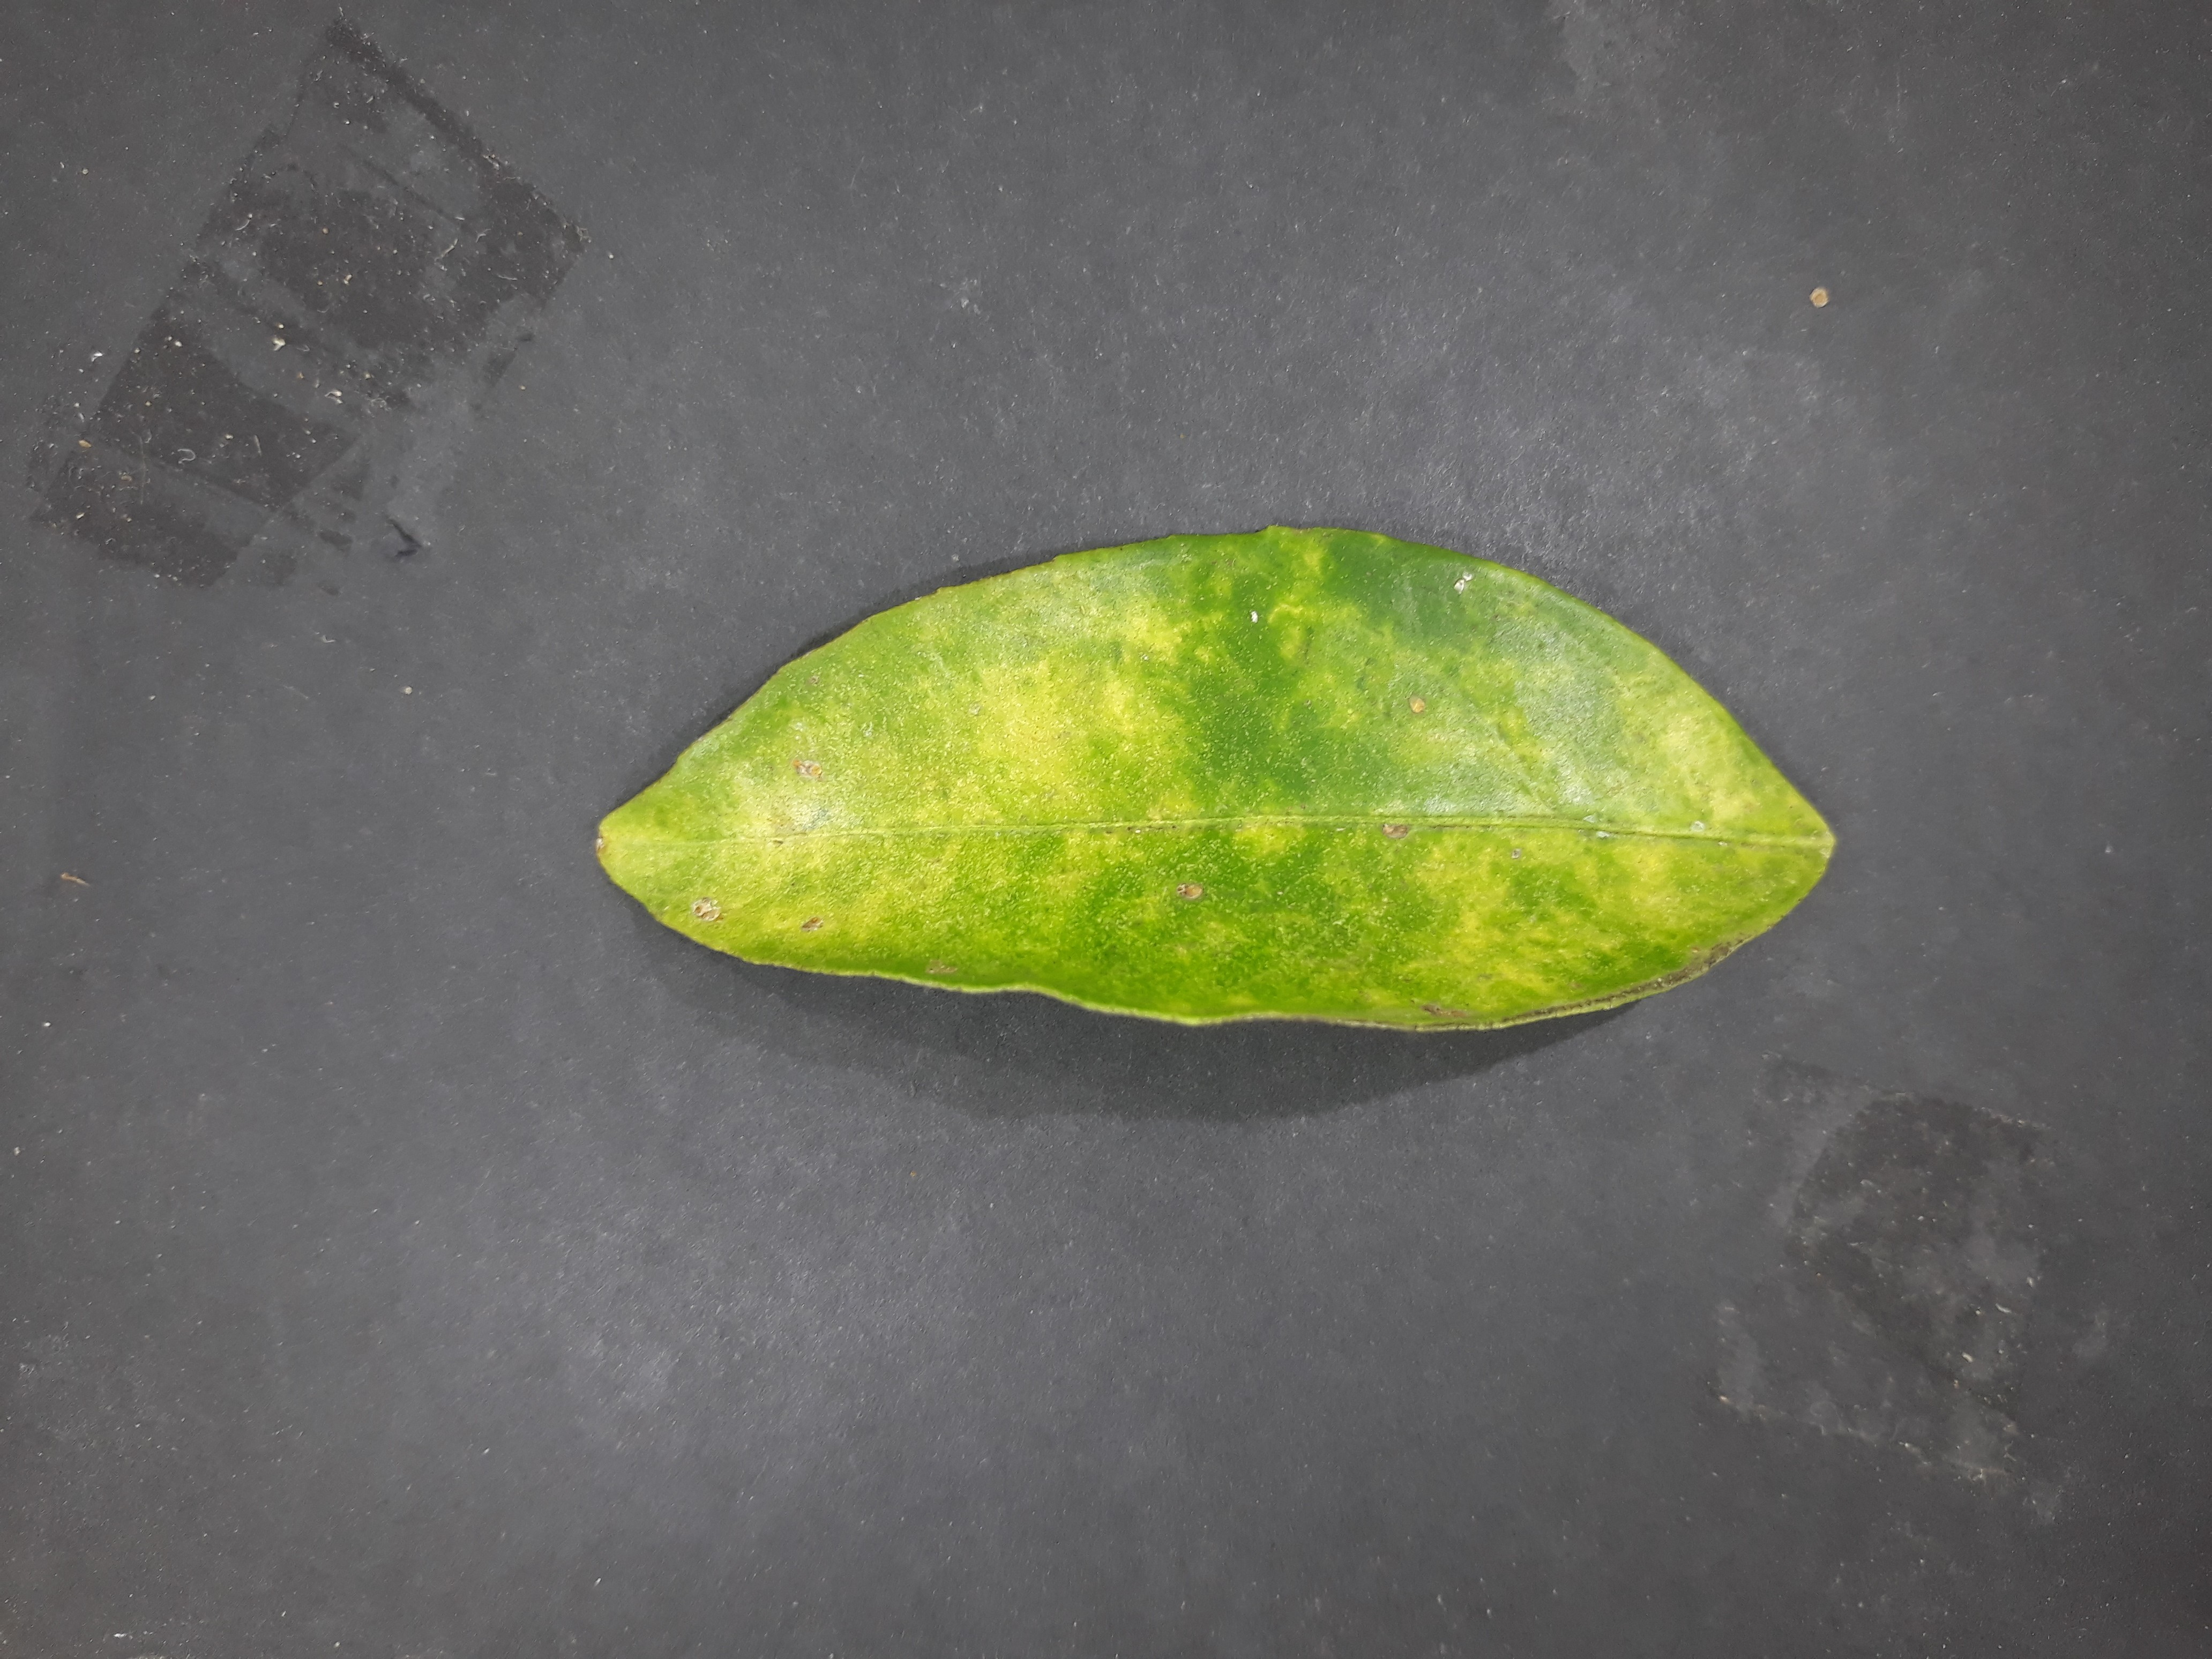
Label: Red_scale_sequelae